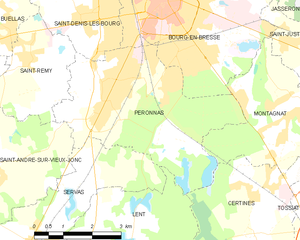
Carte des communes françaises: Péronnas